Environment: real
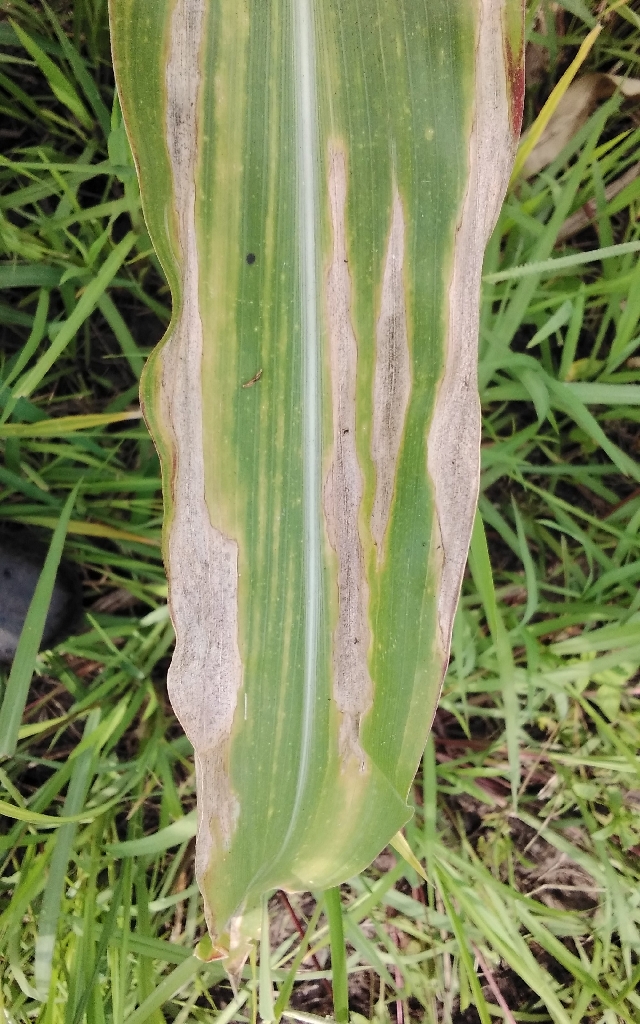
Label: northern_corn_leaf_blight